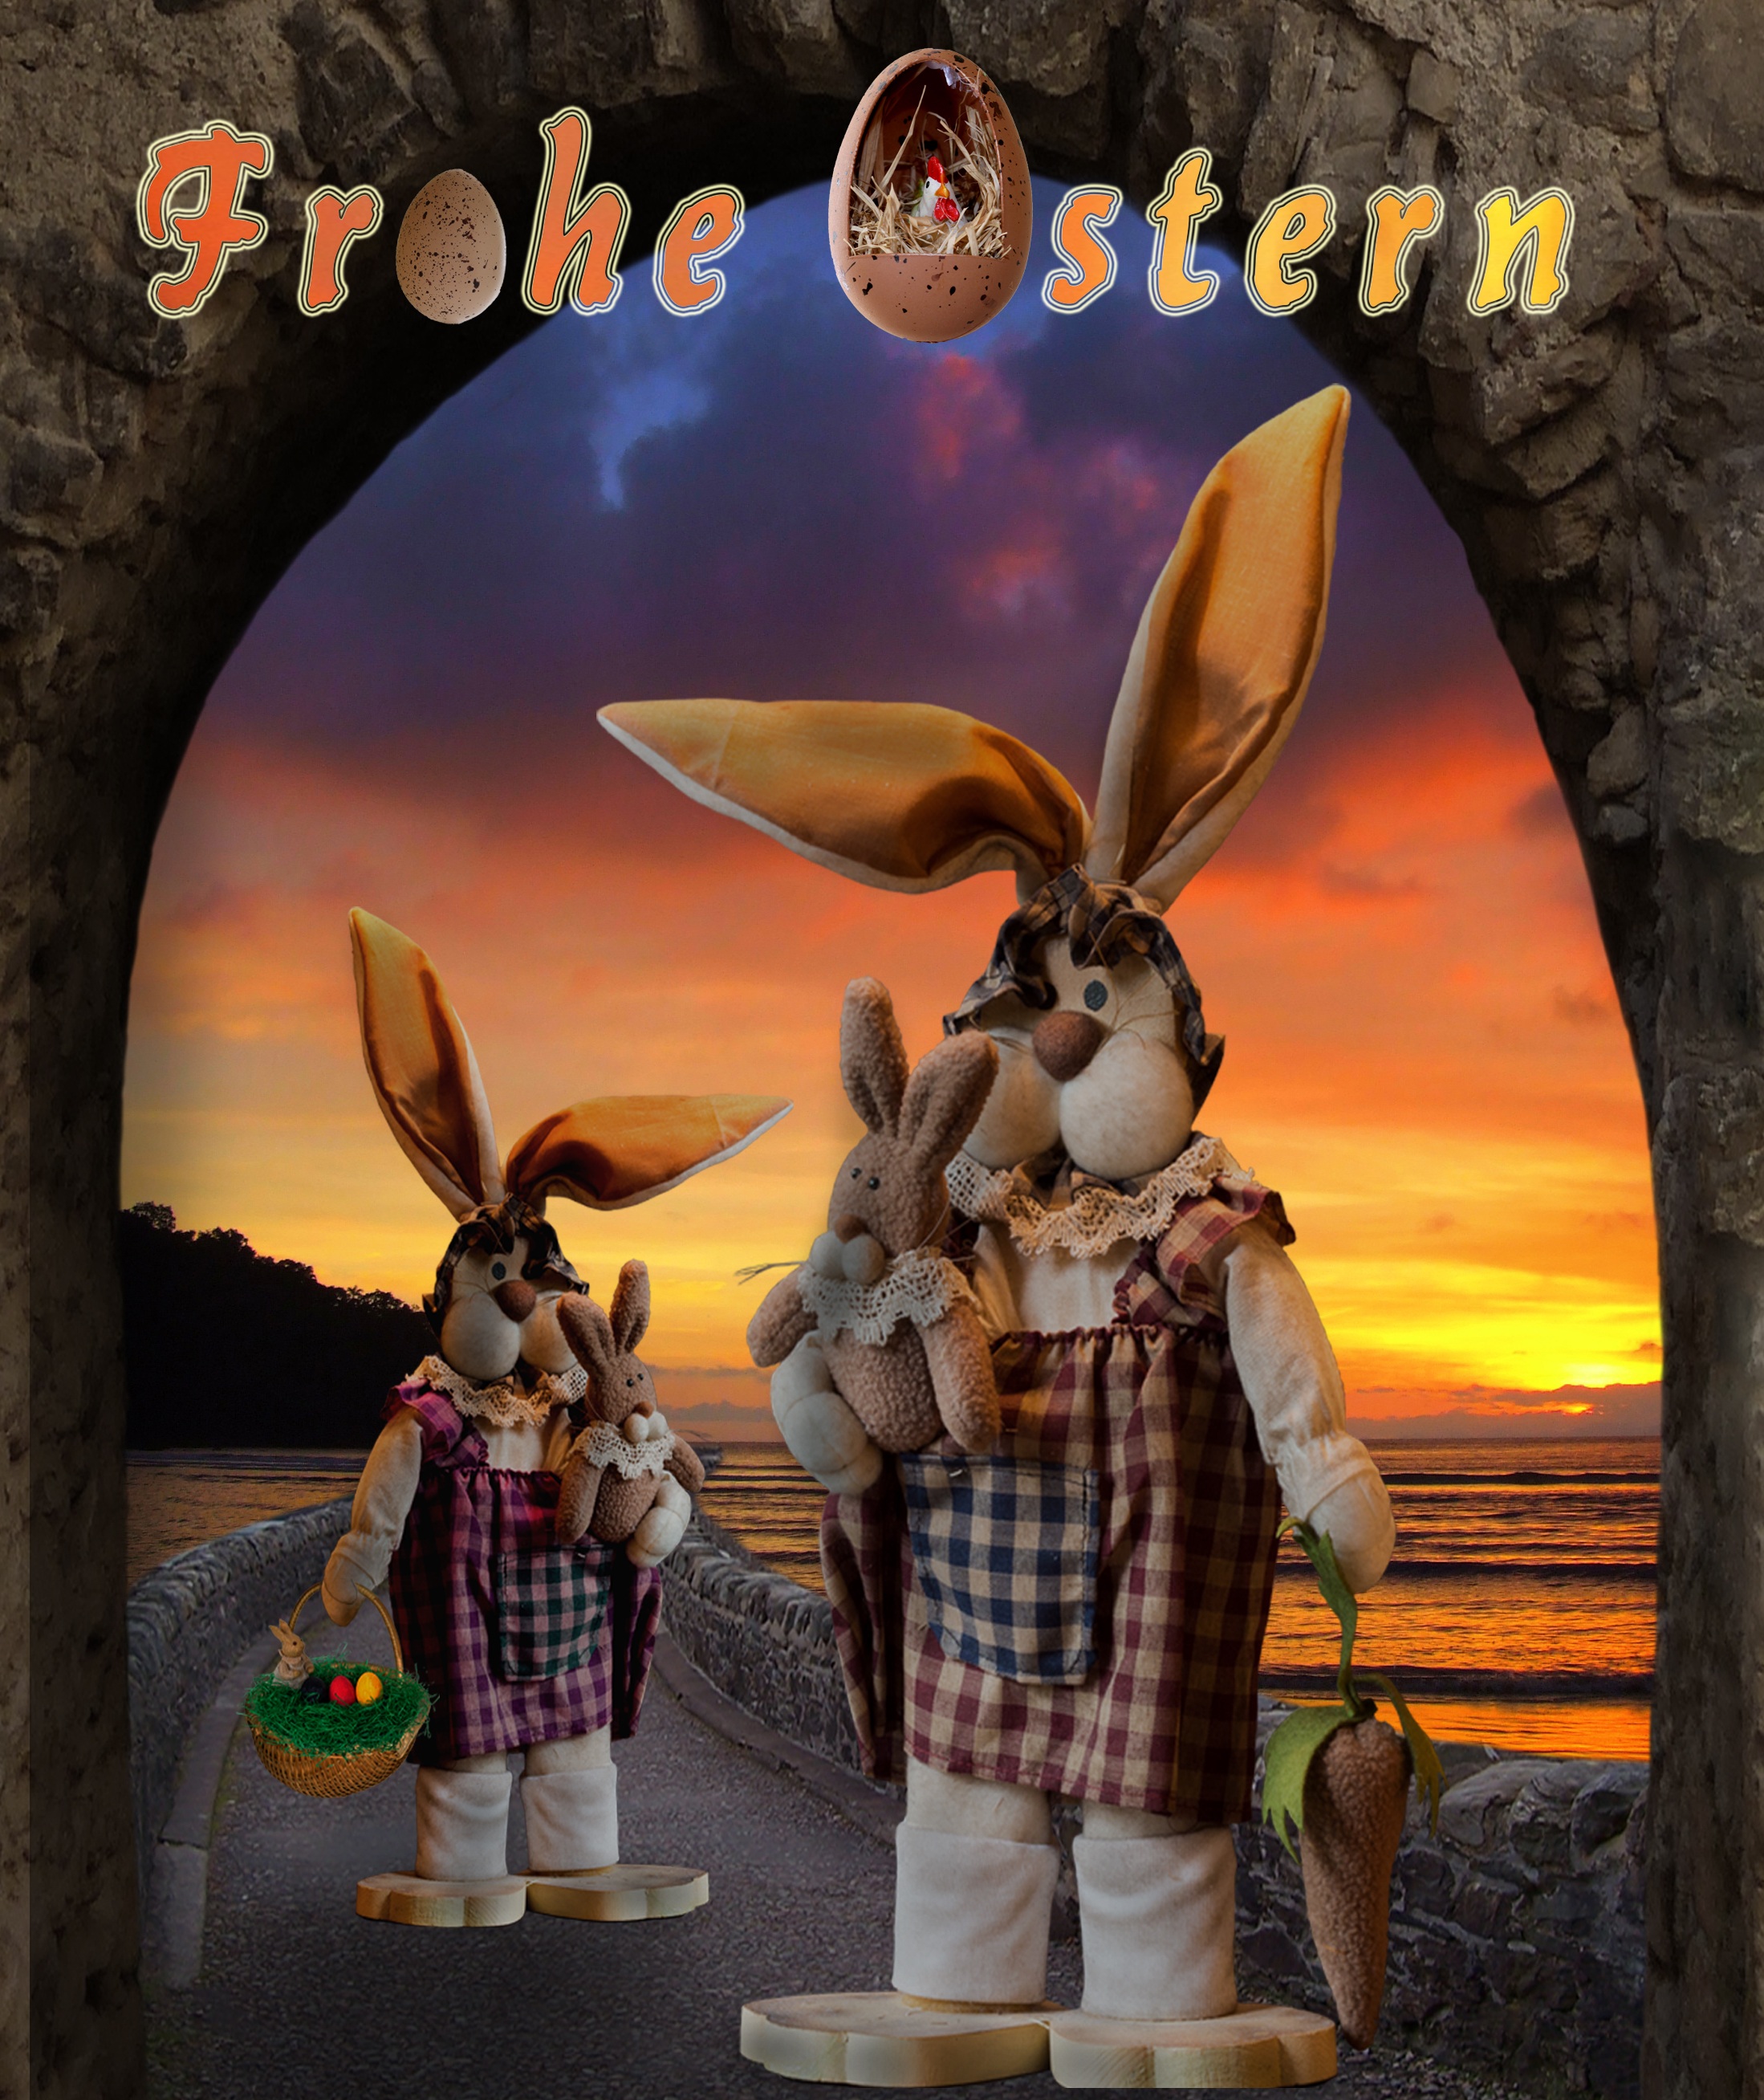
easter, greeting card, easter bunny, screenshot, mythology, happy easter, easter greeting